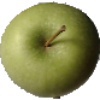
Label: Apple Granny Smith 1